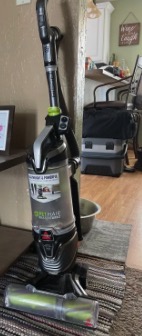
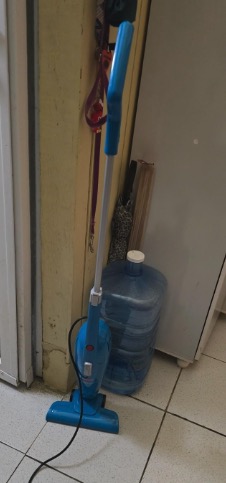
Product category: items_vacuum
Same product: no